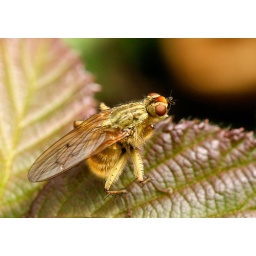
I think this is the male as the female is supposed to be duller in colour.